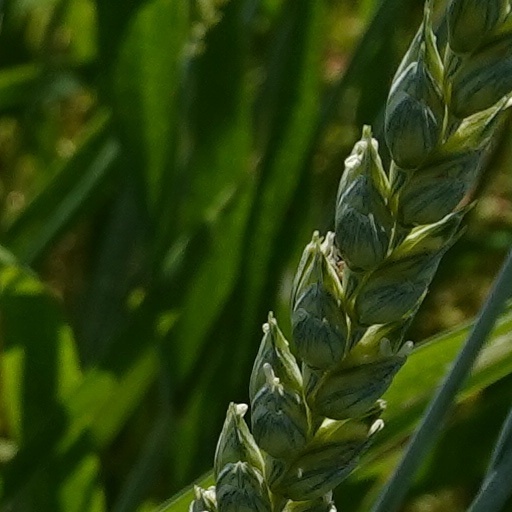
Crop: wheat